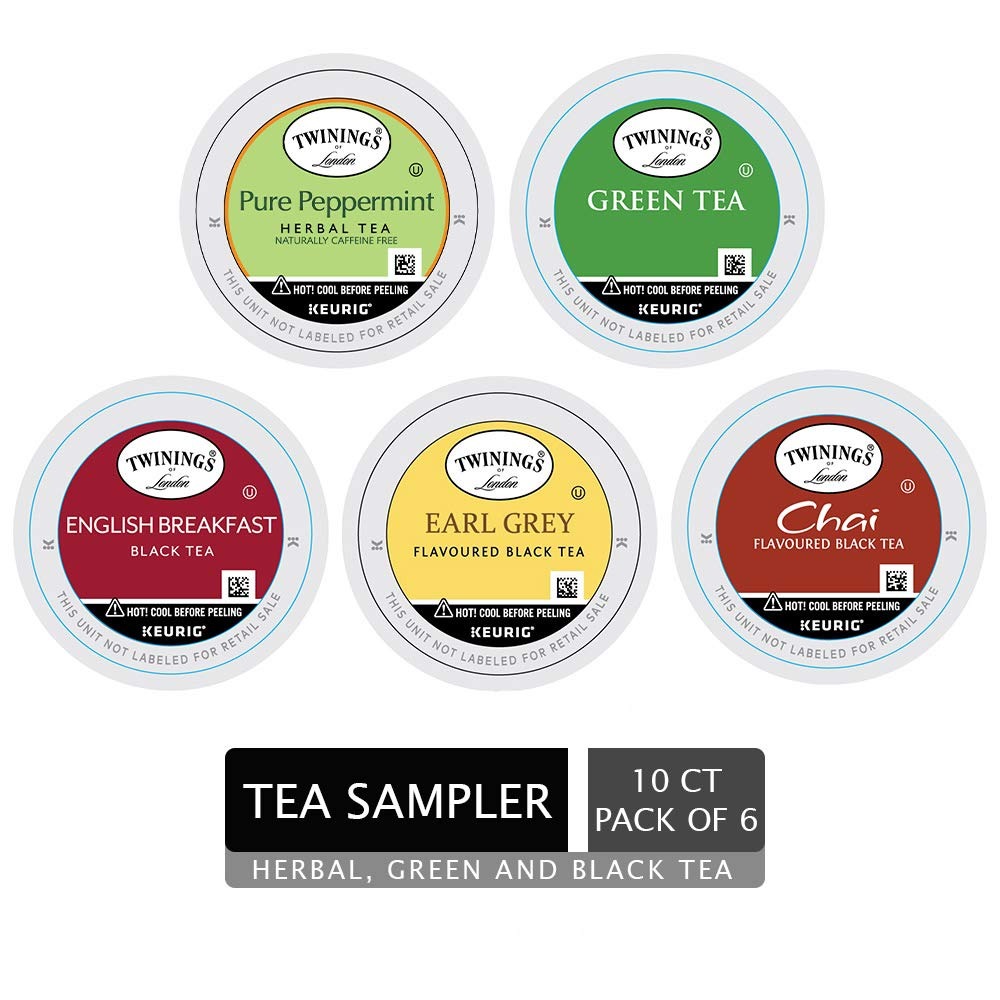
Item Name: Twinings of London Variety Tea K-Cups for Keurig, 10 Count (Pack of 6)
Bullet Point 1: FRESH FLAVOR: Six boxes of 10 various tea K-Cups. Featuring 5 of our best-selling varieties: Earl Grey, Green Tea, Chai, Pure Pepperment, and English Breakfast. Using a Keurig Brewer, press the 6-oz. or 8 oz. brew button for optimal flavor.
Bullet Point 2: ONLY THE FINEST QUALITY: Our expert blenders source only the finest leaves cultivated to our exacting standards by trusted growers around the world. From these tea gardens we hand-select the leaves that will shape your next Twinings moment.
Bullet Point 3: VARIETY TEAS: With expert blending, Twining's creates the richest journey in black, green and herbal teas. This variety pack includes the best of our selection.
Bullet Point 4: RICH HISTORY: In 1706 Thomas Twining began selling fine tea from an English storefront in The Strand, London. Today, Twinings still sells some of the world's best teas from the original store and in more than 100 countries throughout the world.
Bullet Point 5: HAND SELECTED FOR YOUR HOME: Made without artificial ingredients, Twinings natural teas provide a wholesome tea experience. If you enjoy Bigelow Tea, Lipton Tea, Harney & Sons Tea, Davidson's Tea, or Prince of Peace Tea - try Twining's of London Tea.
Value: 60.0
Unit: count

Price: 14.79